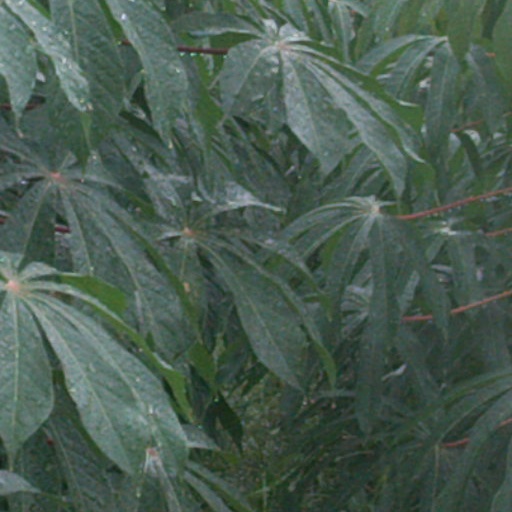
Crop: cassava